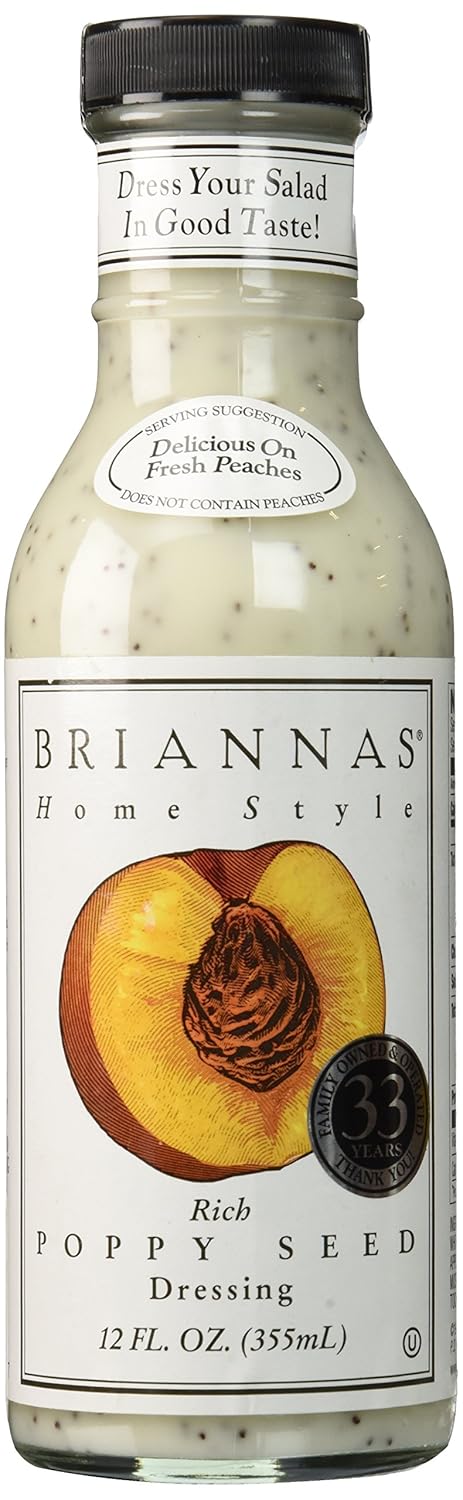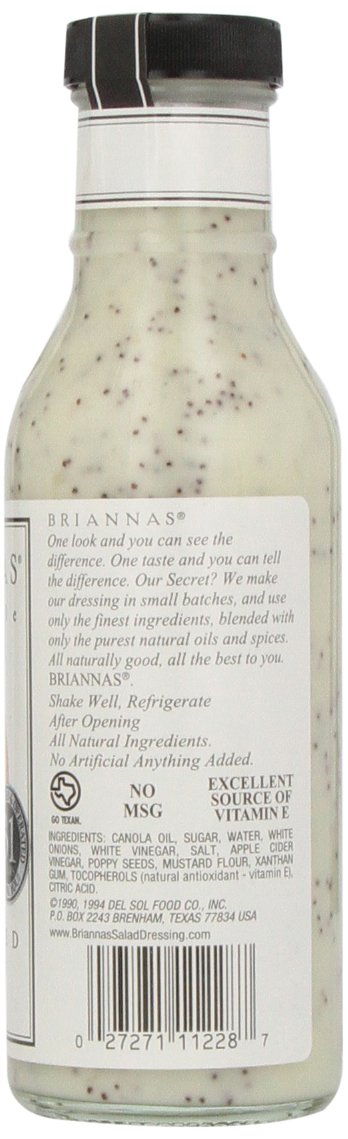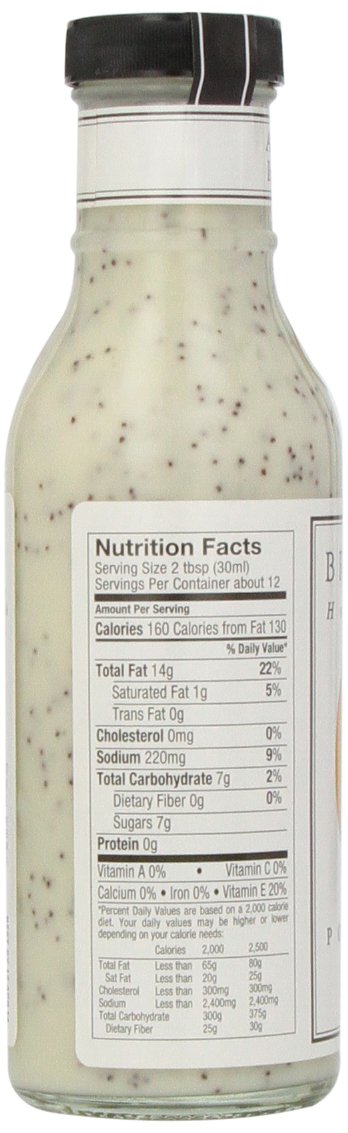
Briannas Home Style Dressing, Rich Poppy Seed, 12 Ounce
Category: Grocery
The one, true all natural dressing to compliment a fruit salad. Terrific when used on a traditional green salad or as the only ingredient for cole slaw dressing. Great for dipping apple wedges, banana and melon slices.
Features: Delicious | Sure to become a family favorite | Dress your salad in good taste